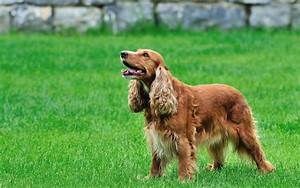
Label: cane